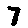
Label: 7